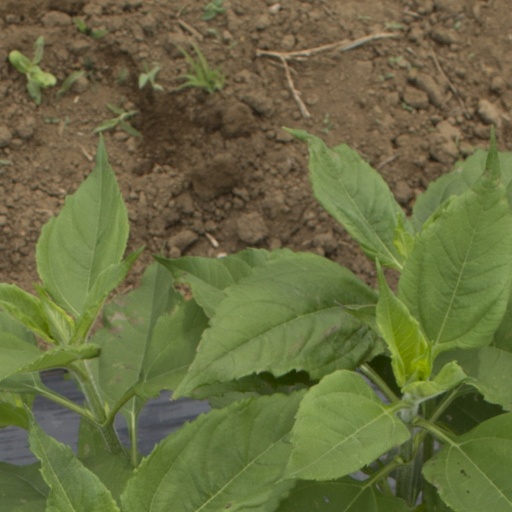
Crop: Jerusalem artichoke